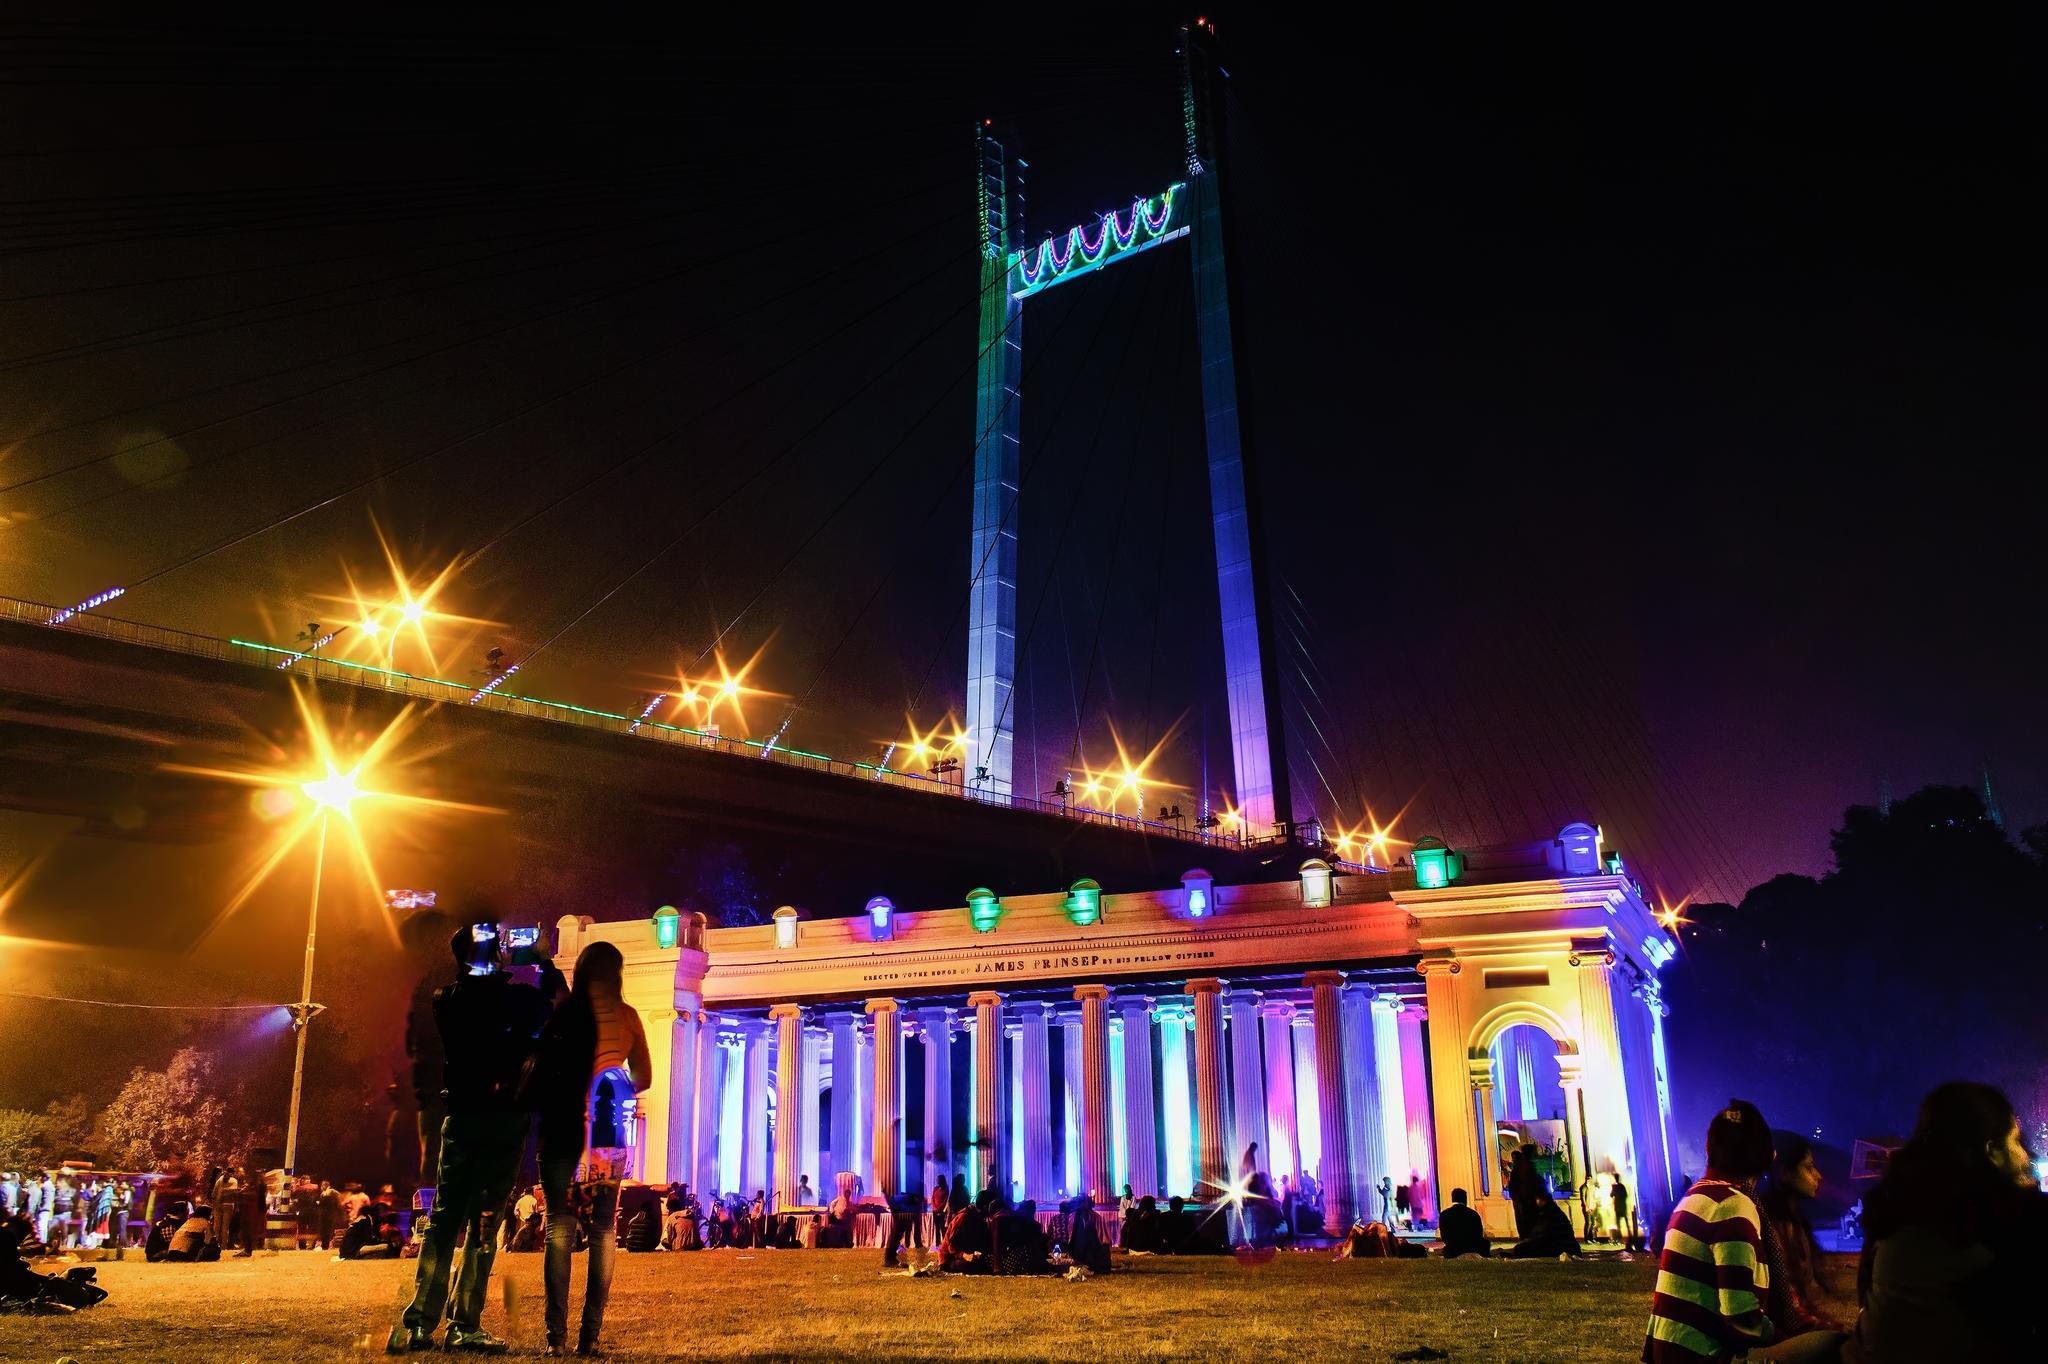
bridge, night, evening, lighting, lightning, india, kolkata, night out